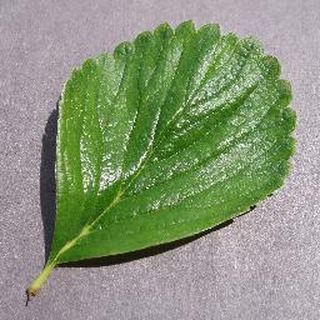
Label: healthy_strawberry